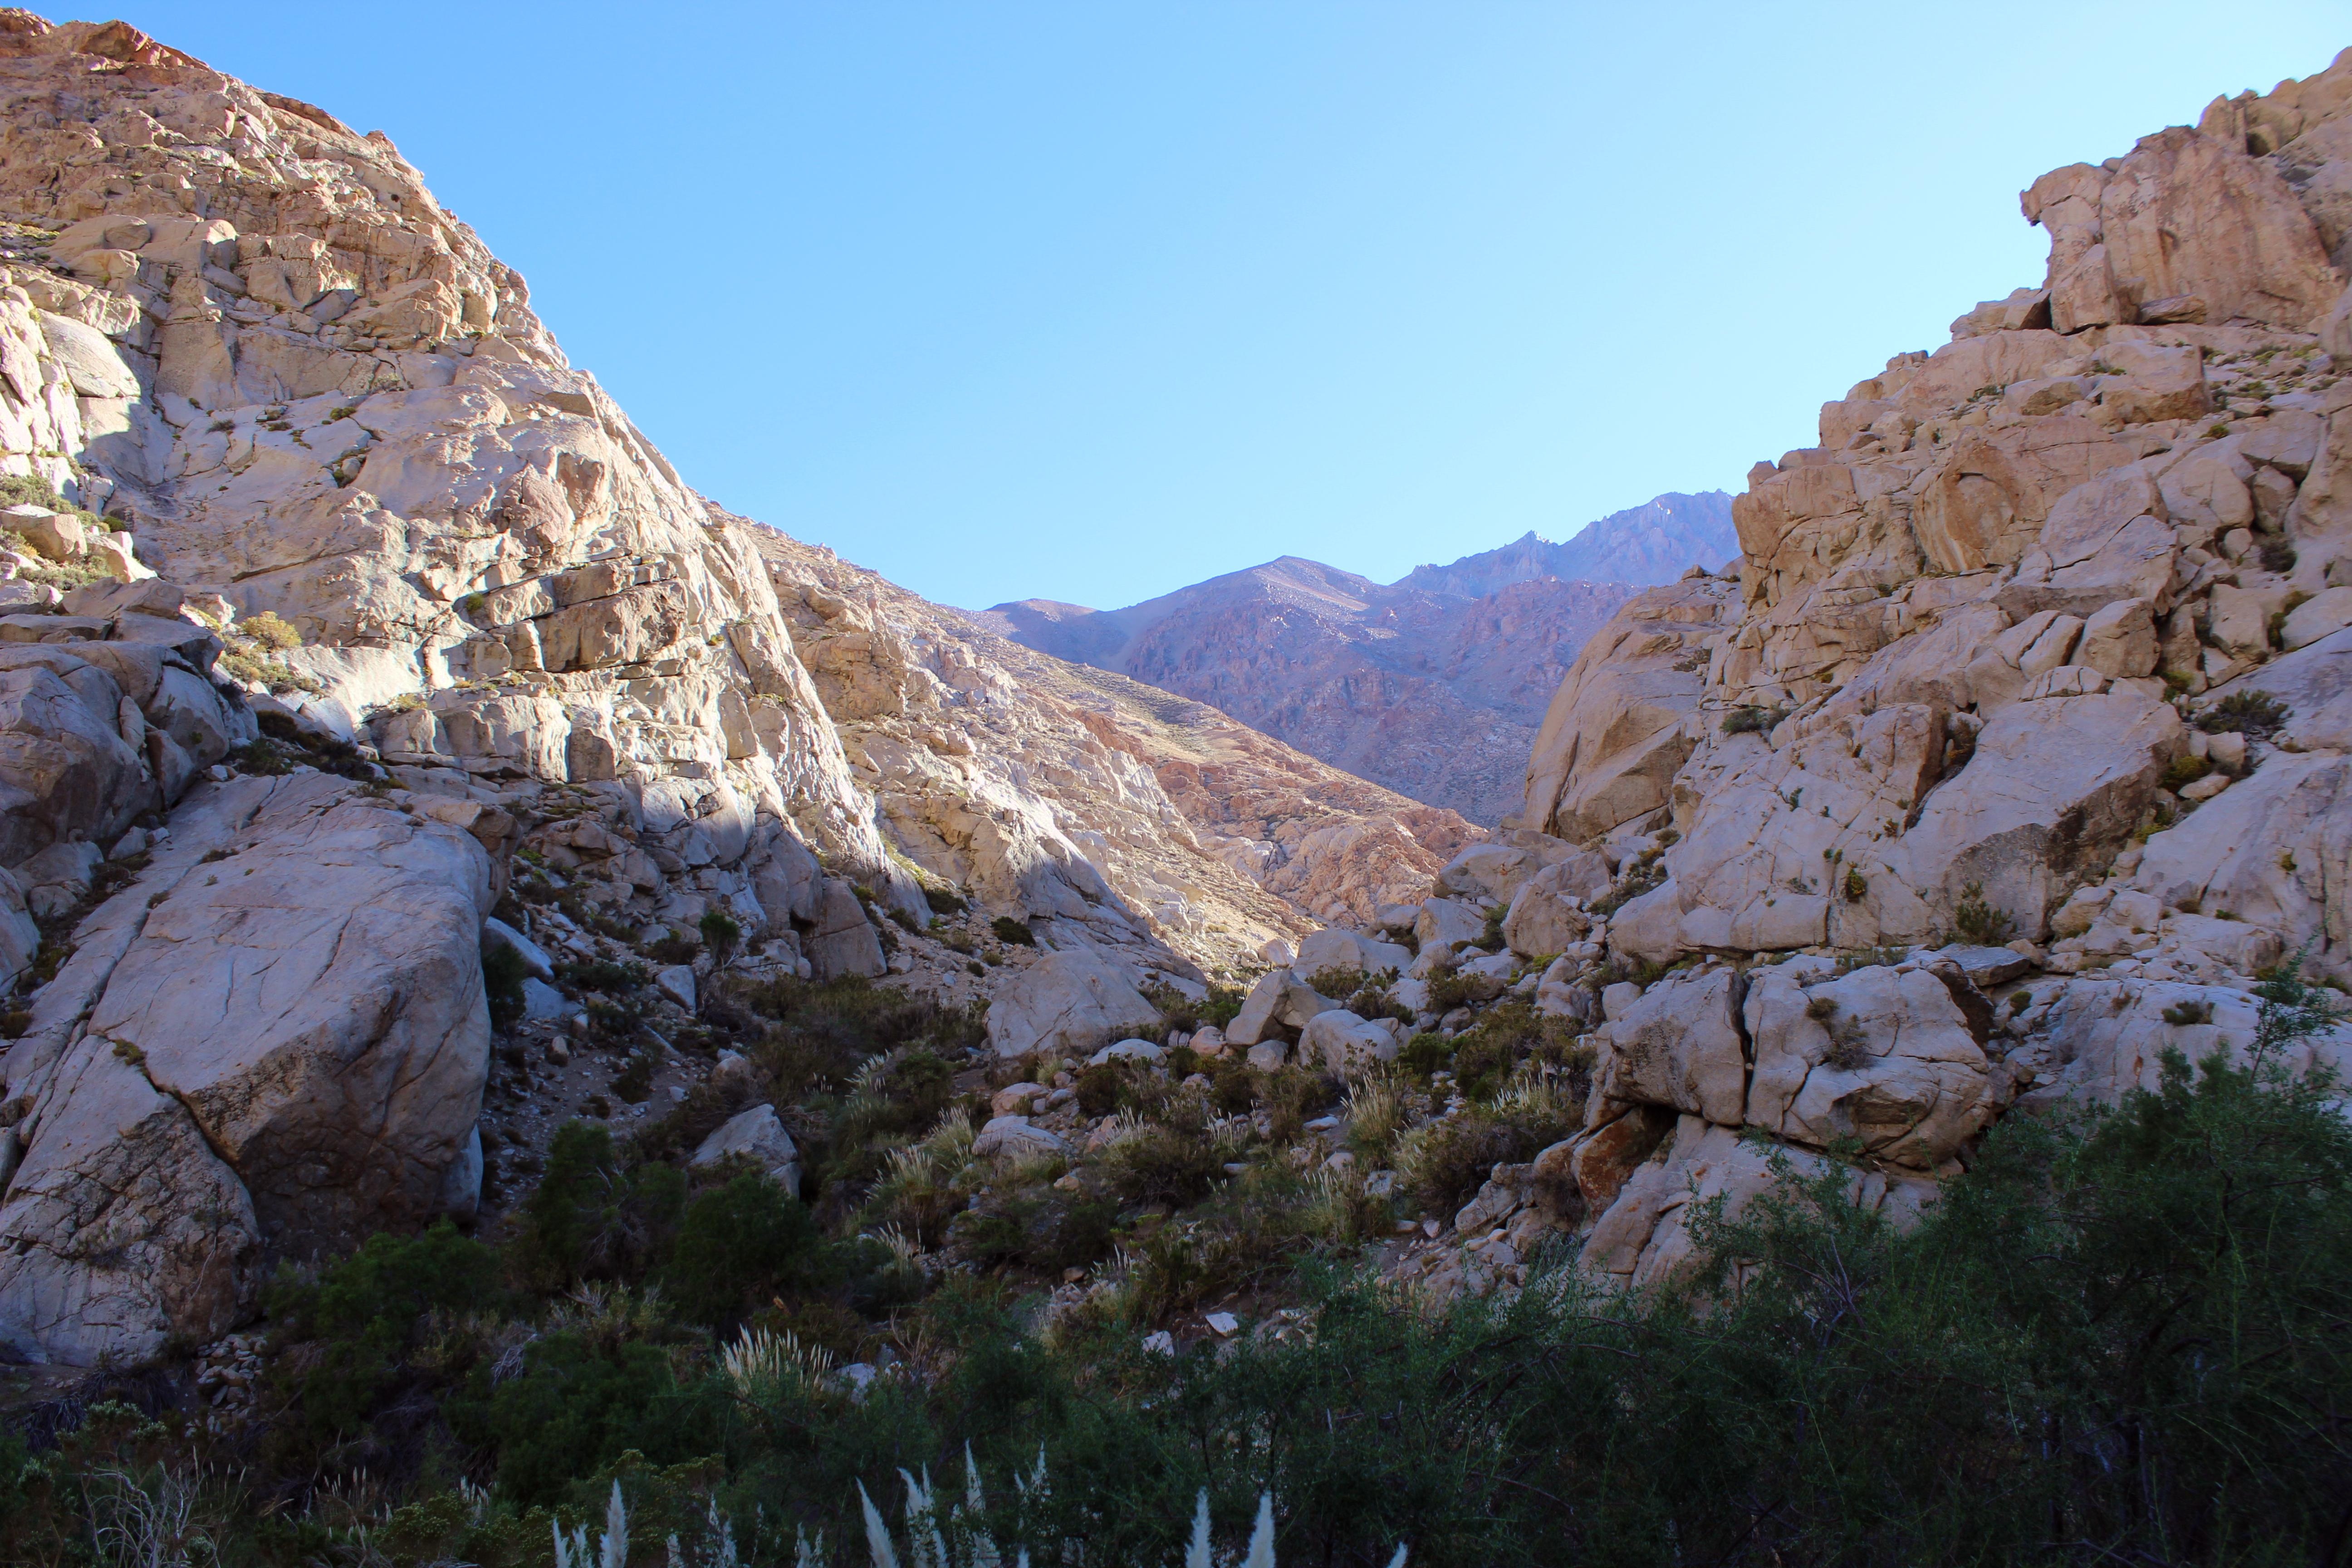
landscape, rock, wilderness, walking, mountain, trail, adventure, valley, mountain range, formation, canyon, terrain, national park, ridge, chile, geology, badlands, plateau, wadi, landform, cochiguaz, geographical feature, mountainous landforms